Dženis Kozica

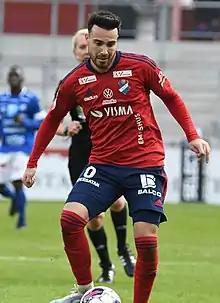
Kozica with Östers IF in 2022

Dženis Kozica (born 28 April 1993) is a Swedish footballer who plays for Jönköpings Södra IF.